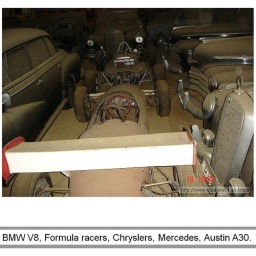
All cars were found in a Portugal barn that had been welded shut. for years.